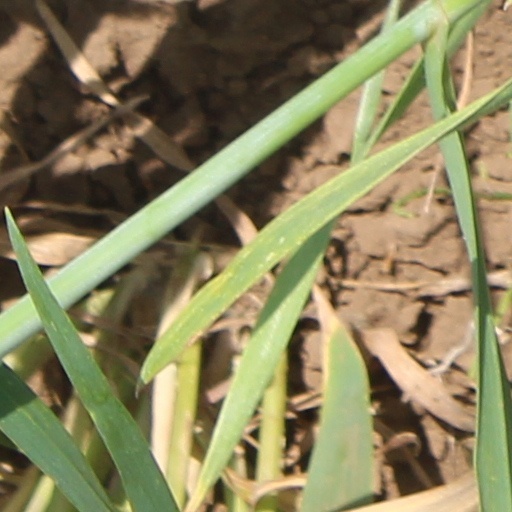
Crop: wheat